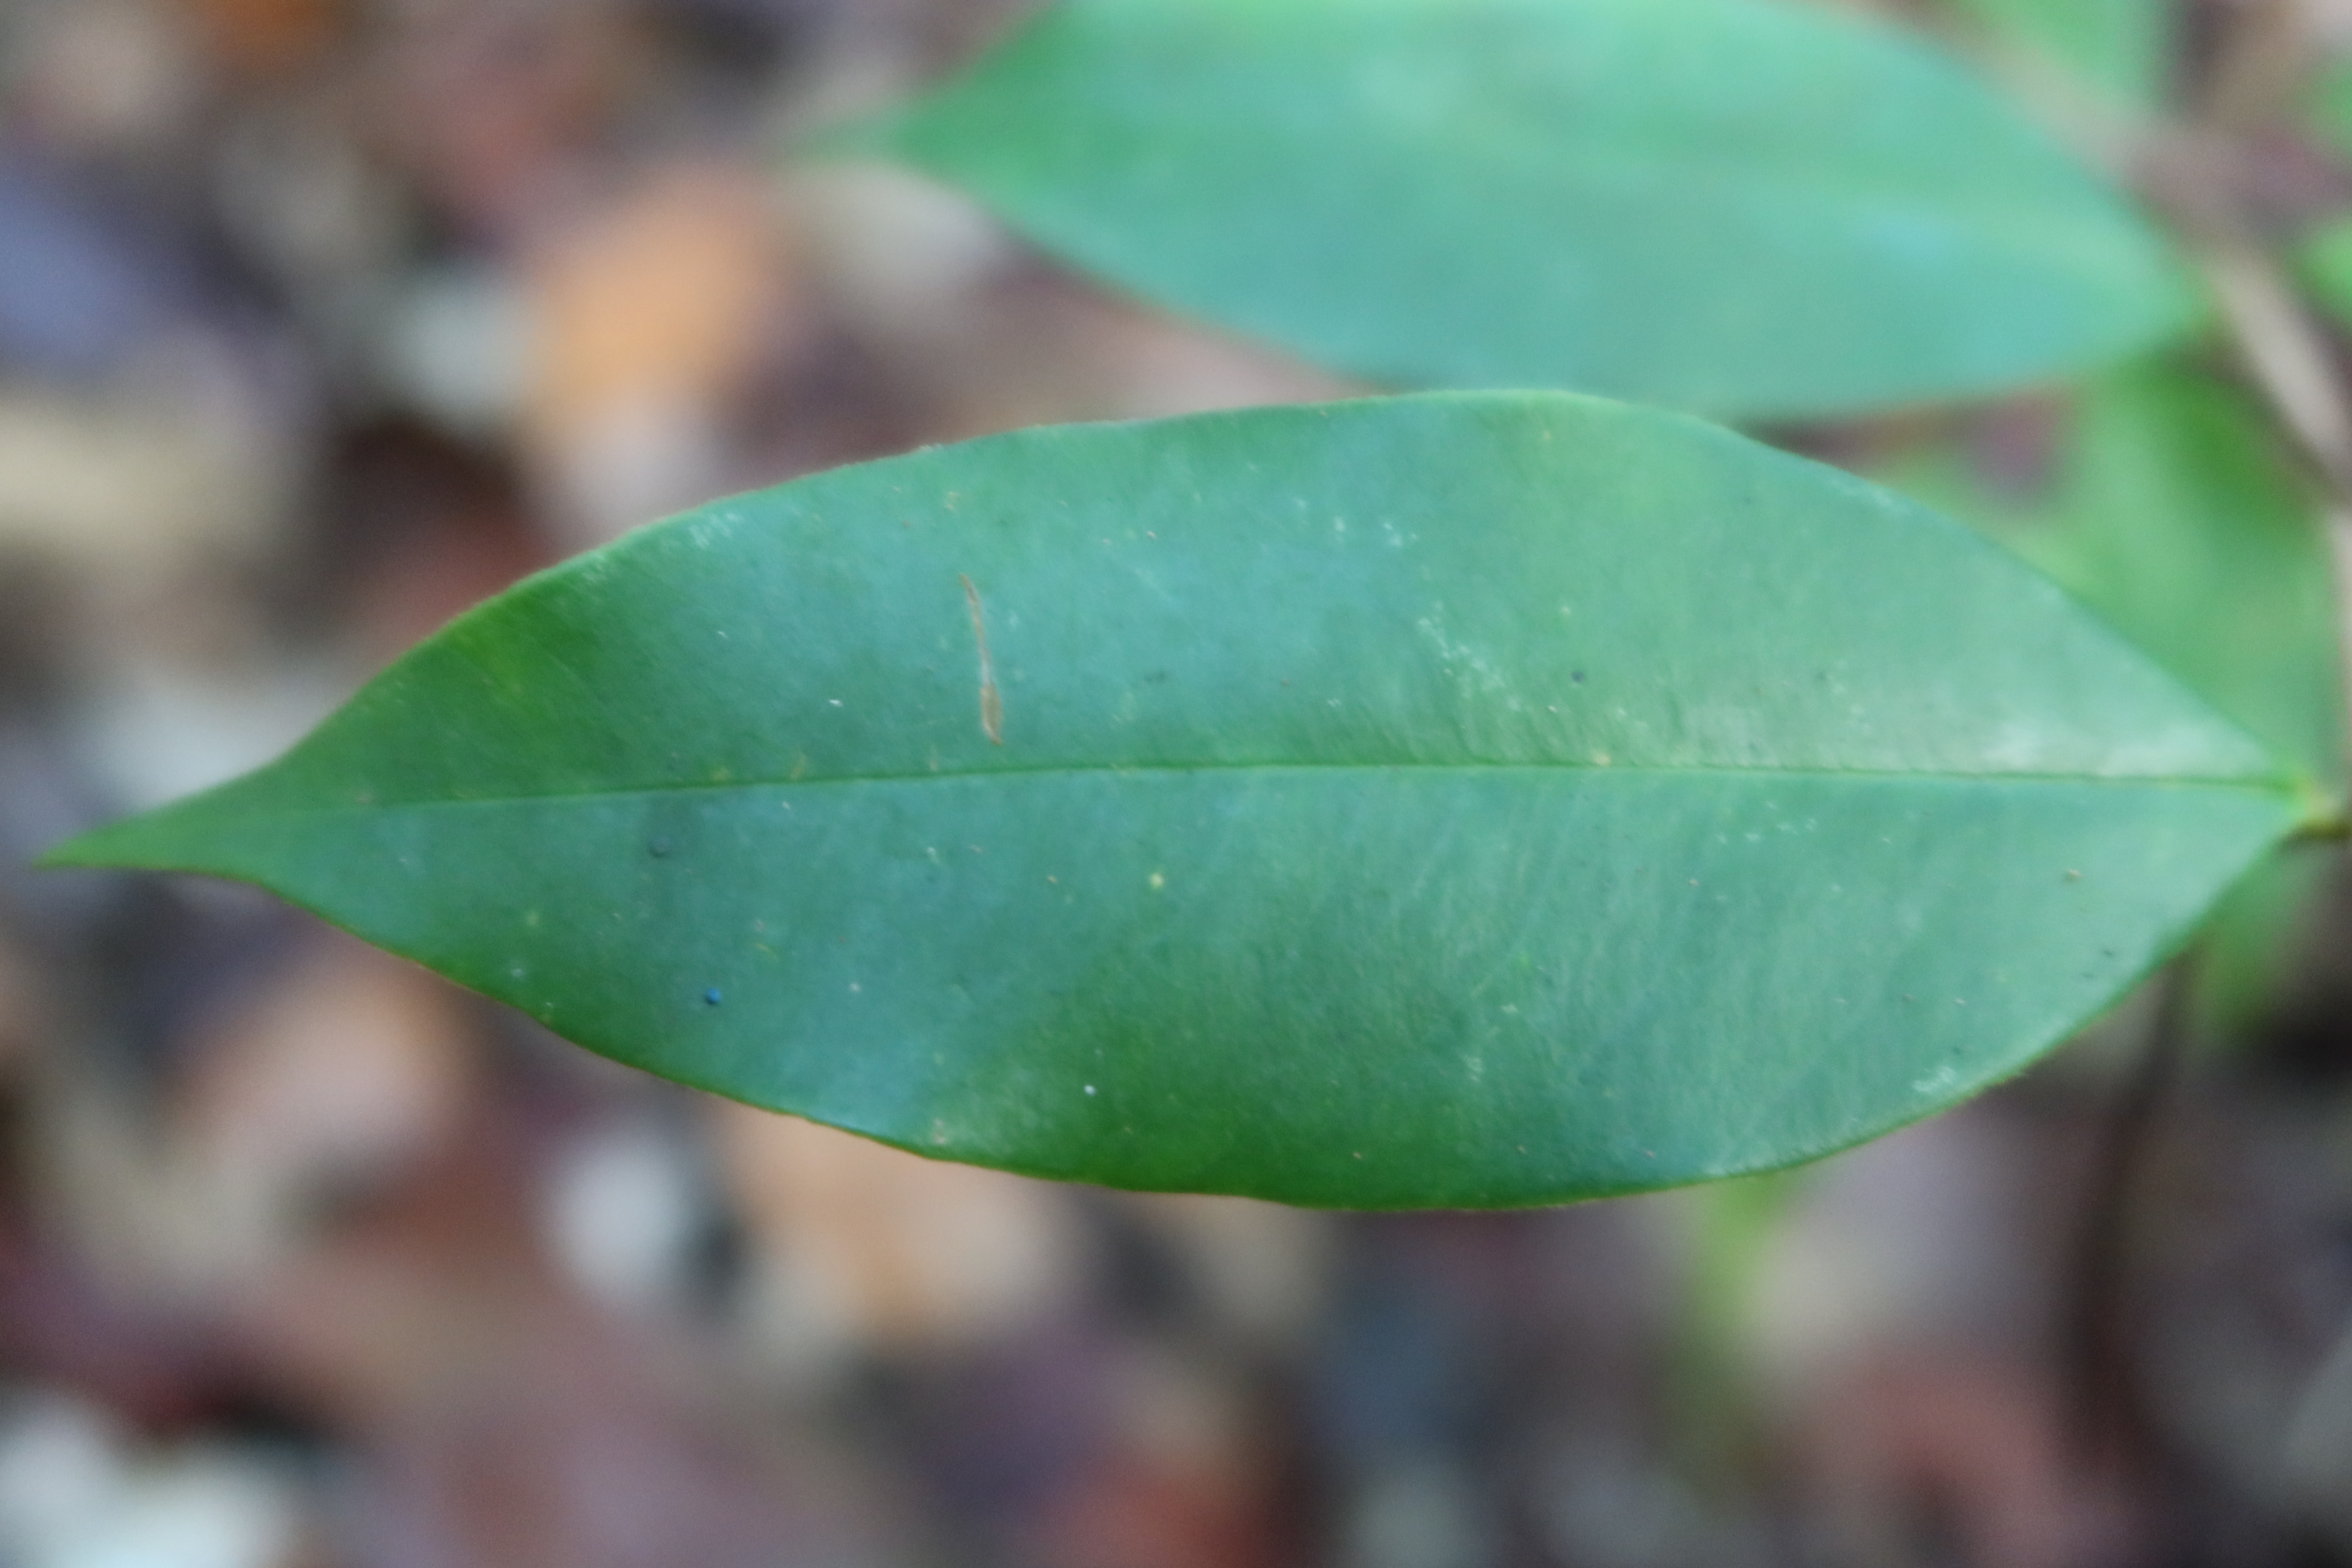
Label: Brown spots